USS Vicksburg (PG-11)

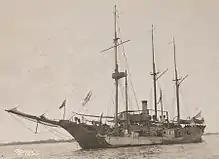
Schooner "Alexander Agassiz" alongside USS Vicksburg in March 1918

After almost five years of inactivity, "Vicksburg" was placed back in commission at Mare Island on 17 May 1909. The gunboat departed San Francisco on 16 June and headed south to the coast of Mexico and the Isthmus of Panama. During the next four years, she cruised the western coast of Central America in an effort to support American diplomatic moves to maintain peace in the revolution-prone nations in the area. For that purpose, she made calls at ports in Mexico, Honduras, El Salvador, Guatemala, and Panama. Conditions in Nicaragua were especially volatile during those years, and "Vicksburg" returned to Corinto and other Nicaraguan ports time and time again.